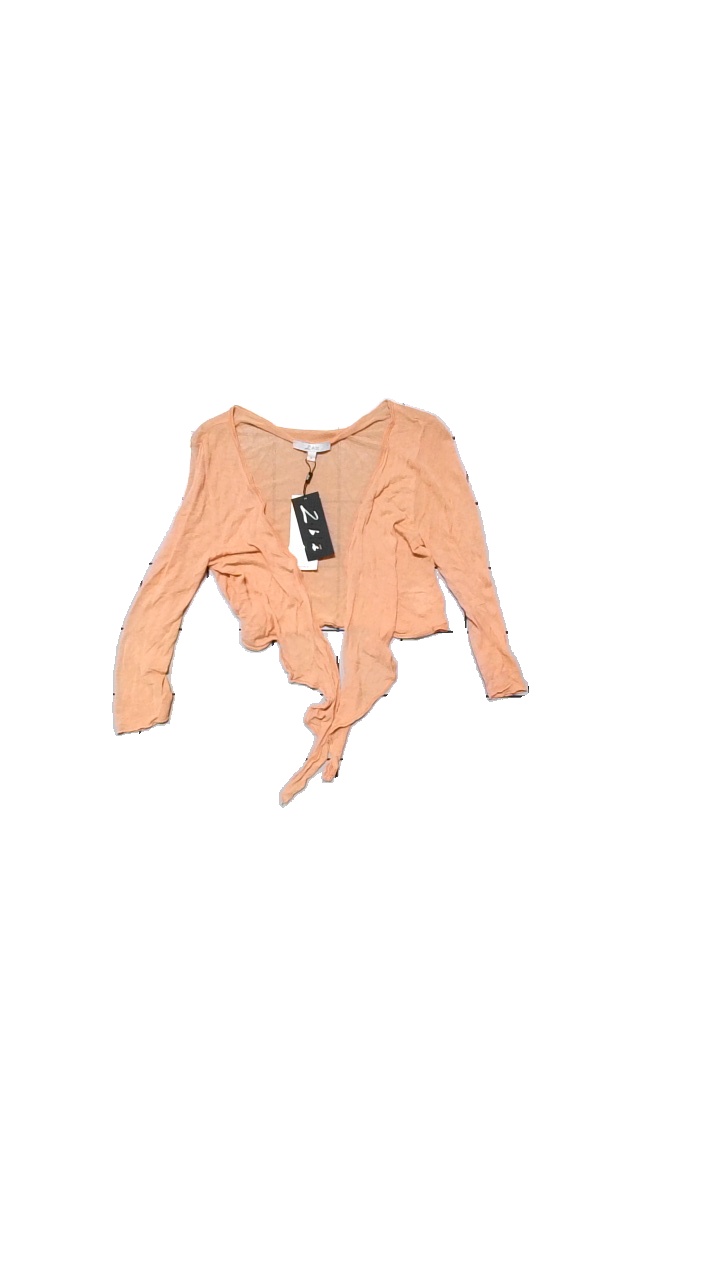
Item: Cardigan (Ladies)
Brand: Z.biz
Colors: Orange
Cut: Cropped
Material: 82% viscose, 18% nylon
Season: All
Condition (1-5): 3
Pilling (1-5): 5
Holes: Major
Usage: Reuse
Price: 150-250